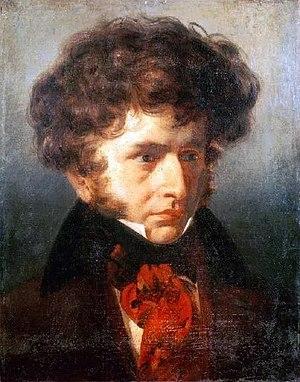
Les Huguenots est un grand opéra en cinq actes et trois tableaux de Giacomo Meyerbeer, sur un livret en français d’Eugène Scribe et Émile Deschamps, créé le 29 février 1836 à l’Opéra de Paris, salle Le Peletier, avec les plus grands chanteurs de l’époque : les sopranos Dorus-Gras et Falcon, le ténor Nourrit et la basse Levasseur, sous la direction de François-Antoine Habeneck.
Hector Berlioz est un compositeur, chef d'orchestre, critique musical et écrivain français né le 11 décembre 1803 à La Côte-Saint-André, et mort le 8 mars 1869 à Paris.
La Symphonie en quatre parties avec alto principal « Harold en Italie » est une œuvre musicale d'Hector Berlioz. Composée en 1834 et dédiée à Humbert Ferrand, un ami intime de l'auteur, elle tient à la fois de la symphonie et du concerto, bien que le rôle assigné à l'alto soit très différent de celui qui aurait été le sien dans un véritable concerto, ce qui constitue l'une des nombreuses originalités de cette partition extraordinaire à plus d'un titre.
La Côte-Saint-André est une commune française située dans le département de l'Isère, dans l'arrondissement de Vienne, en région Auvergne-Rhône-Alpes.
L'expression musique romantique désigne un type de musique qui domine en Europe tout au long du XIXᵉ siècle. Ce courant musical aux formes variées qui met au premier plan l'expression de l'émotion s'inscrit dans le mouvement esthétique européen du romantisme qui touche les arts et la littérature sous l'influence de l'Angleterre et de l'Allemagne où s'approfondit une nouvelle sensibilité à partir de la fin du XVIIIᵉ siècle. De nombreux compositeurs célèbres s'illustreront dans cette longue période aussi bien dans la musique instrumentale et orchestrale que dans l'art lyrique et vocal.